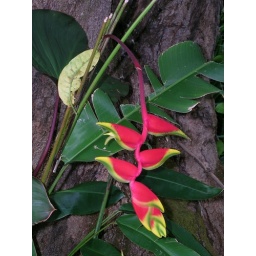
This was hanging from a tree near the river bank.